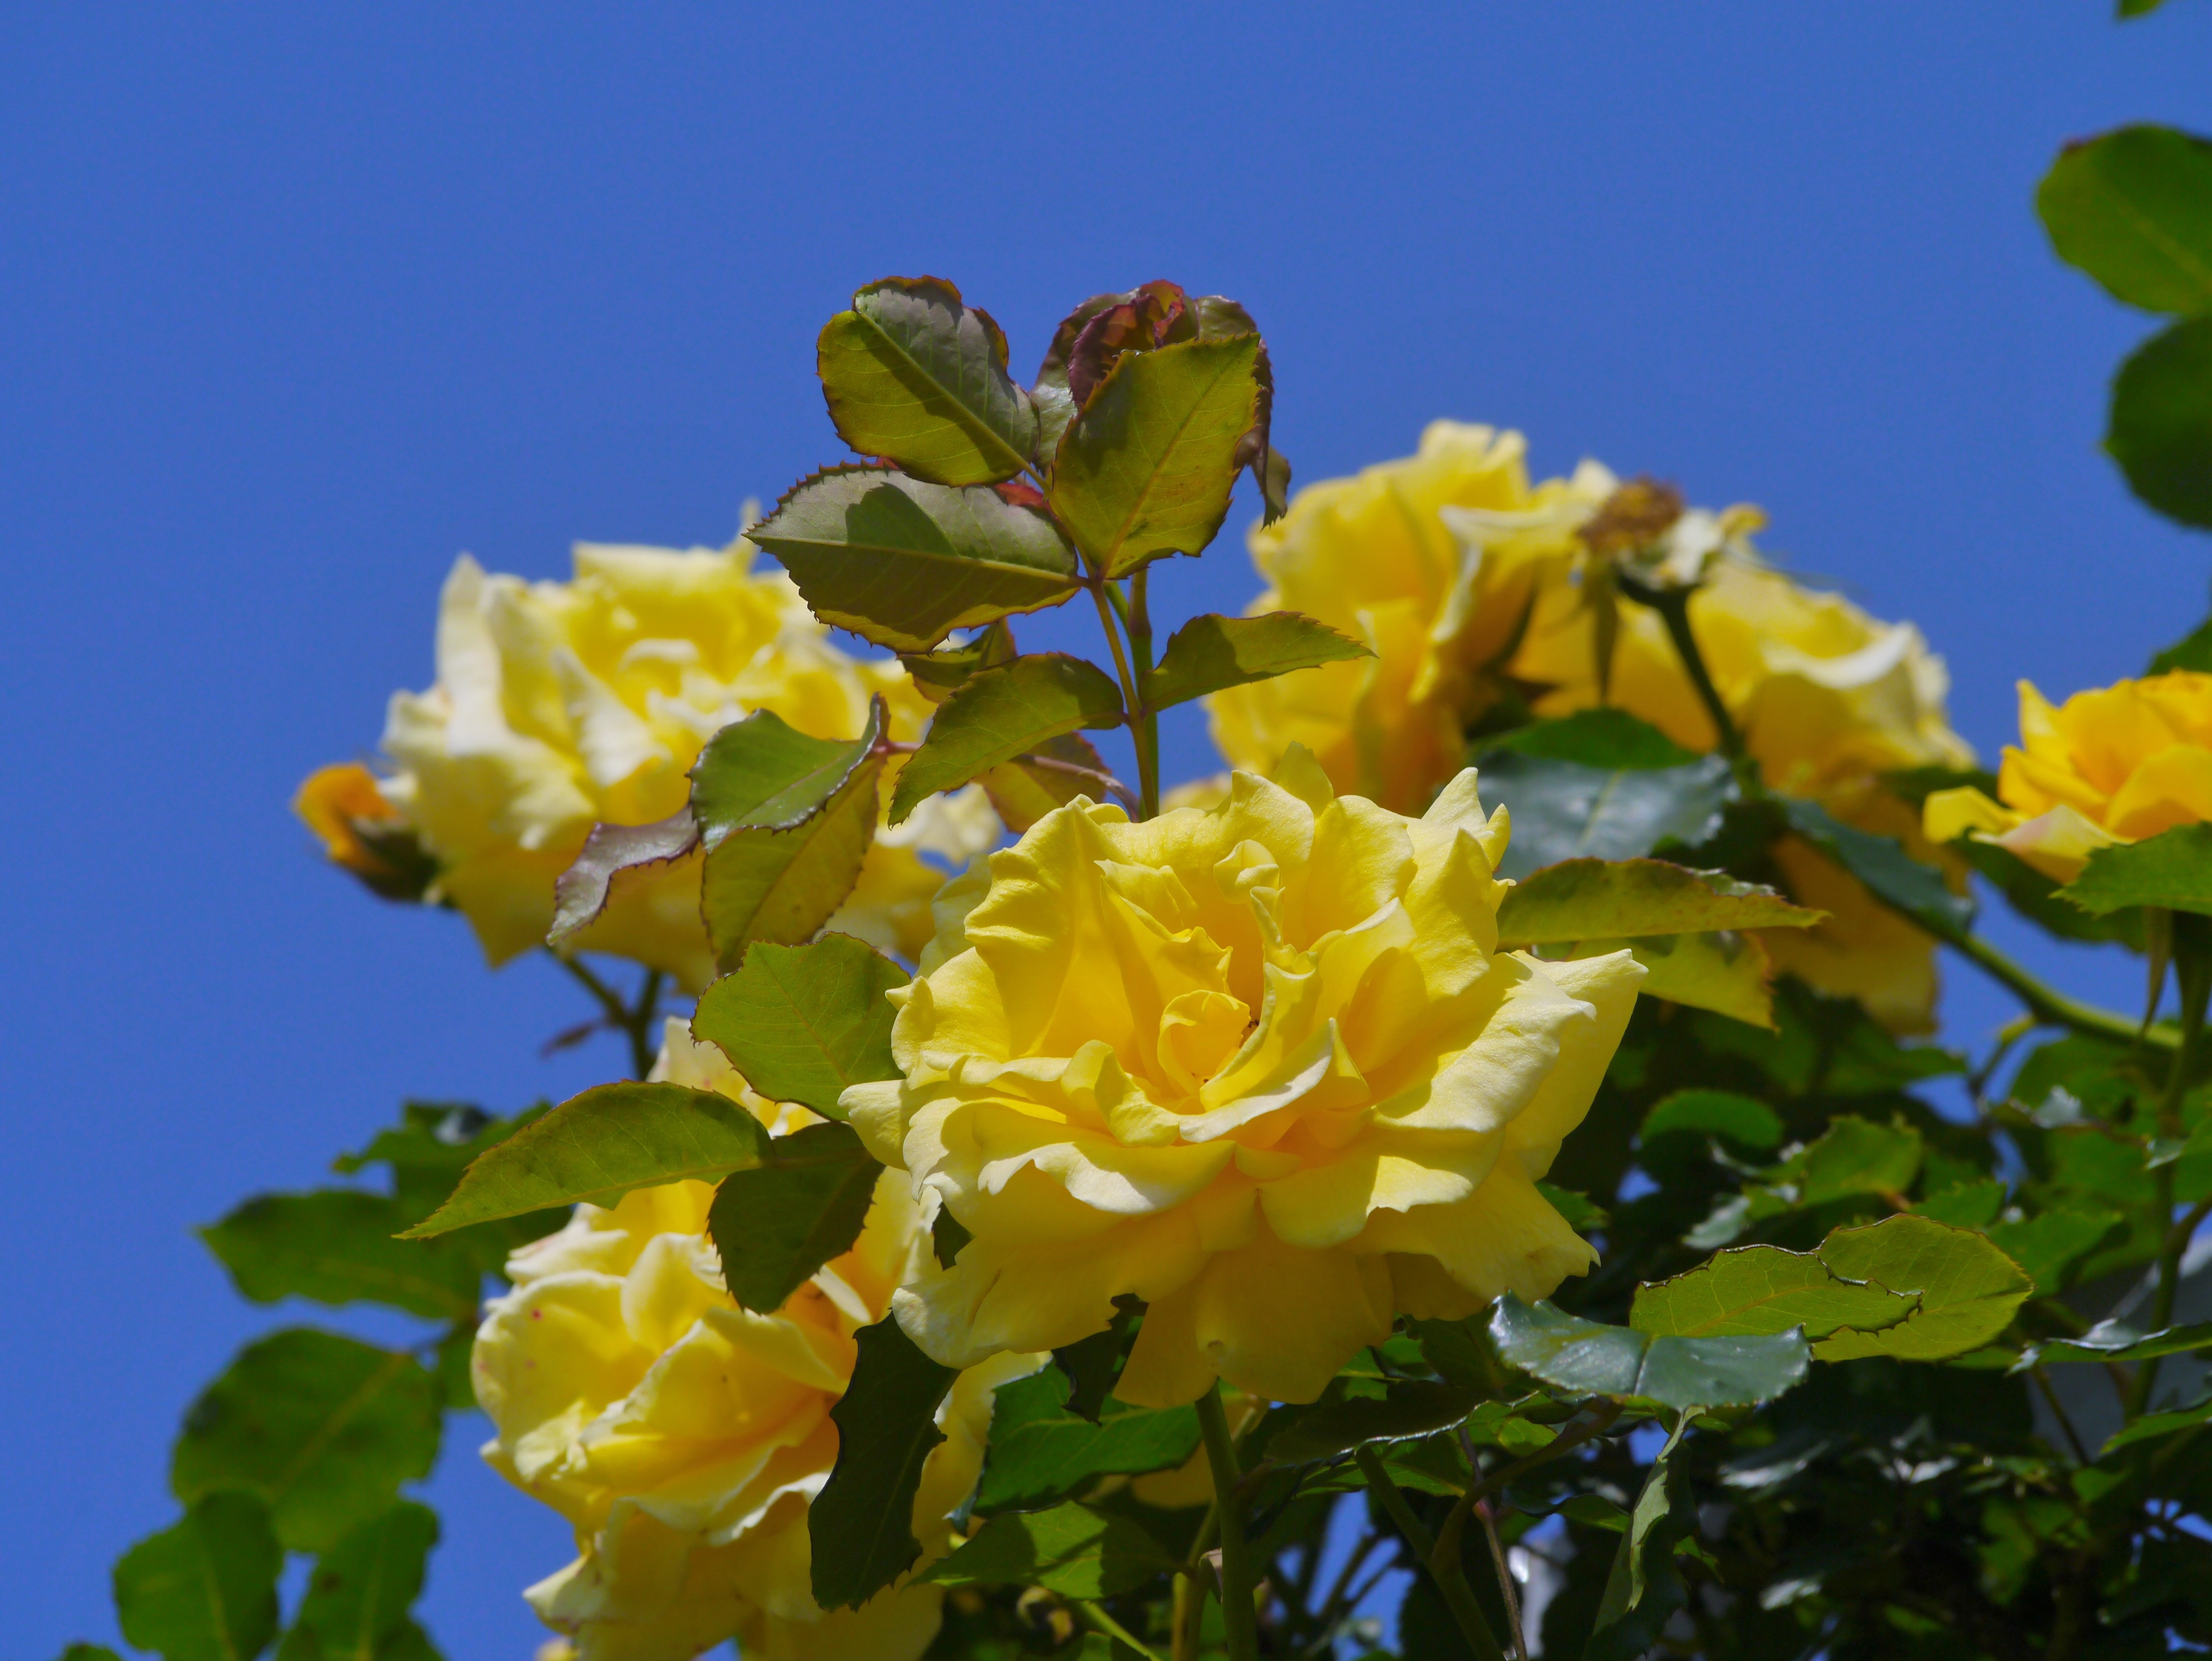
nature, branch, blossom, plant, leaf, flower, petal, rose, green, botany, blue, yellow, garden, japan, flora, blue sky, wildflower, shrub, commemoration, yokosuka, kanagawa japan, huang, macro photography, flowering plant, rose family, verny park, keikyu, shioiri station, jr yokosuka station, yokosuka shi, woody plant, land plant